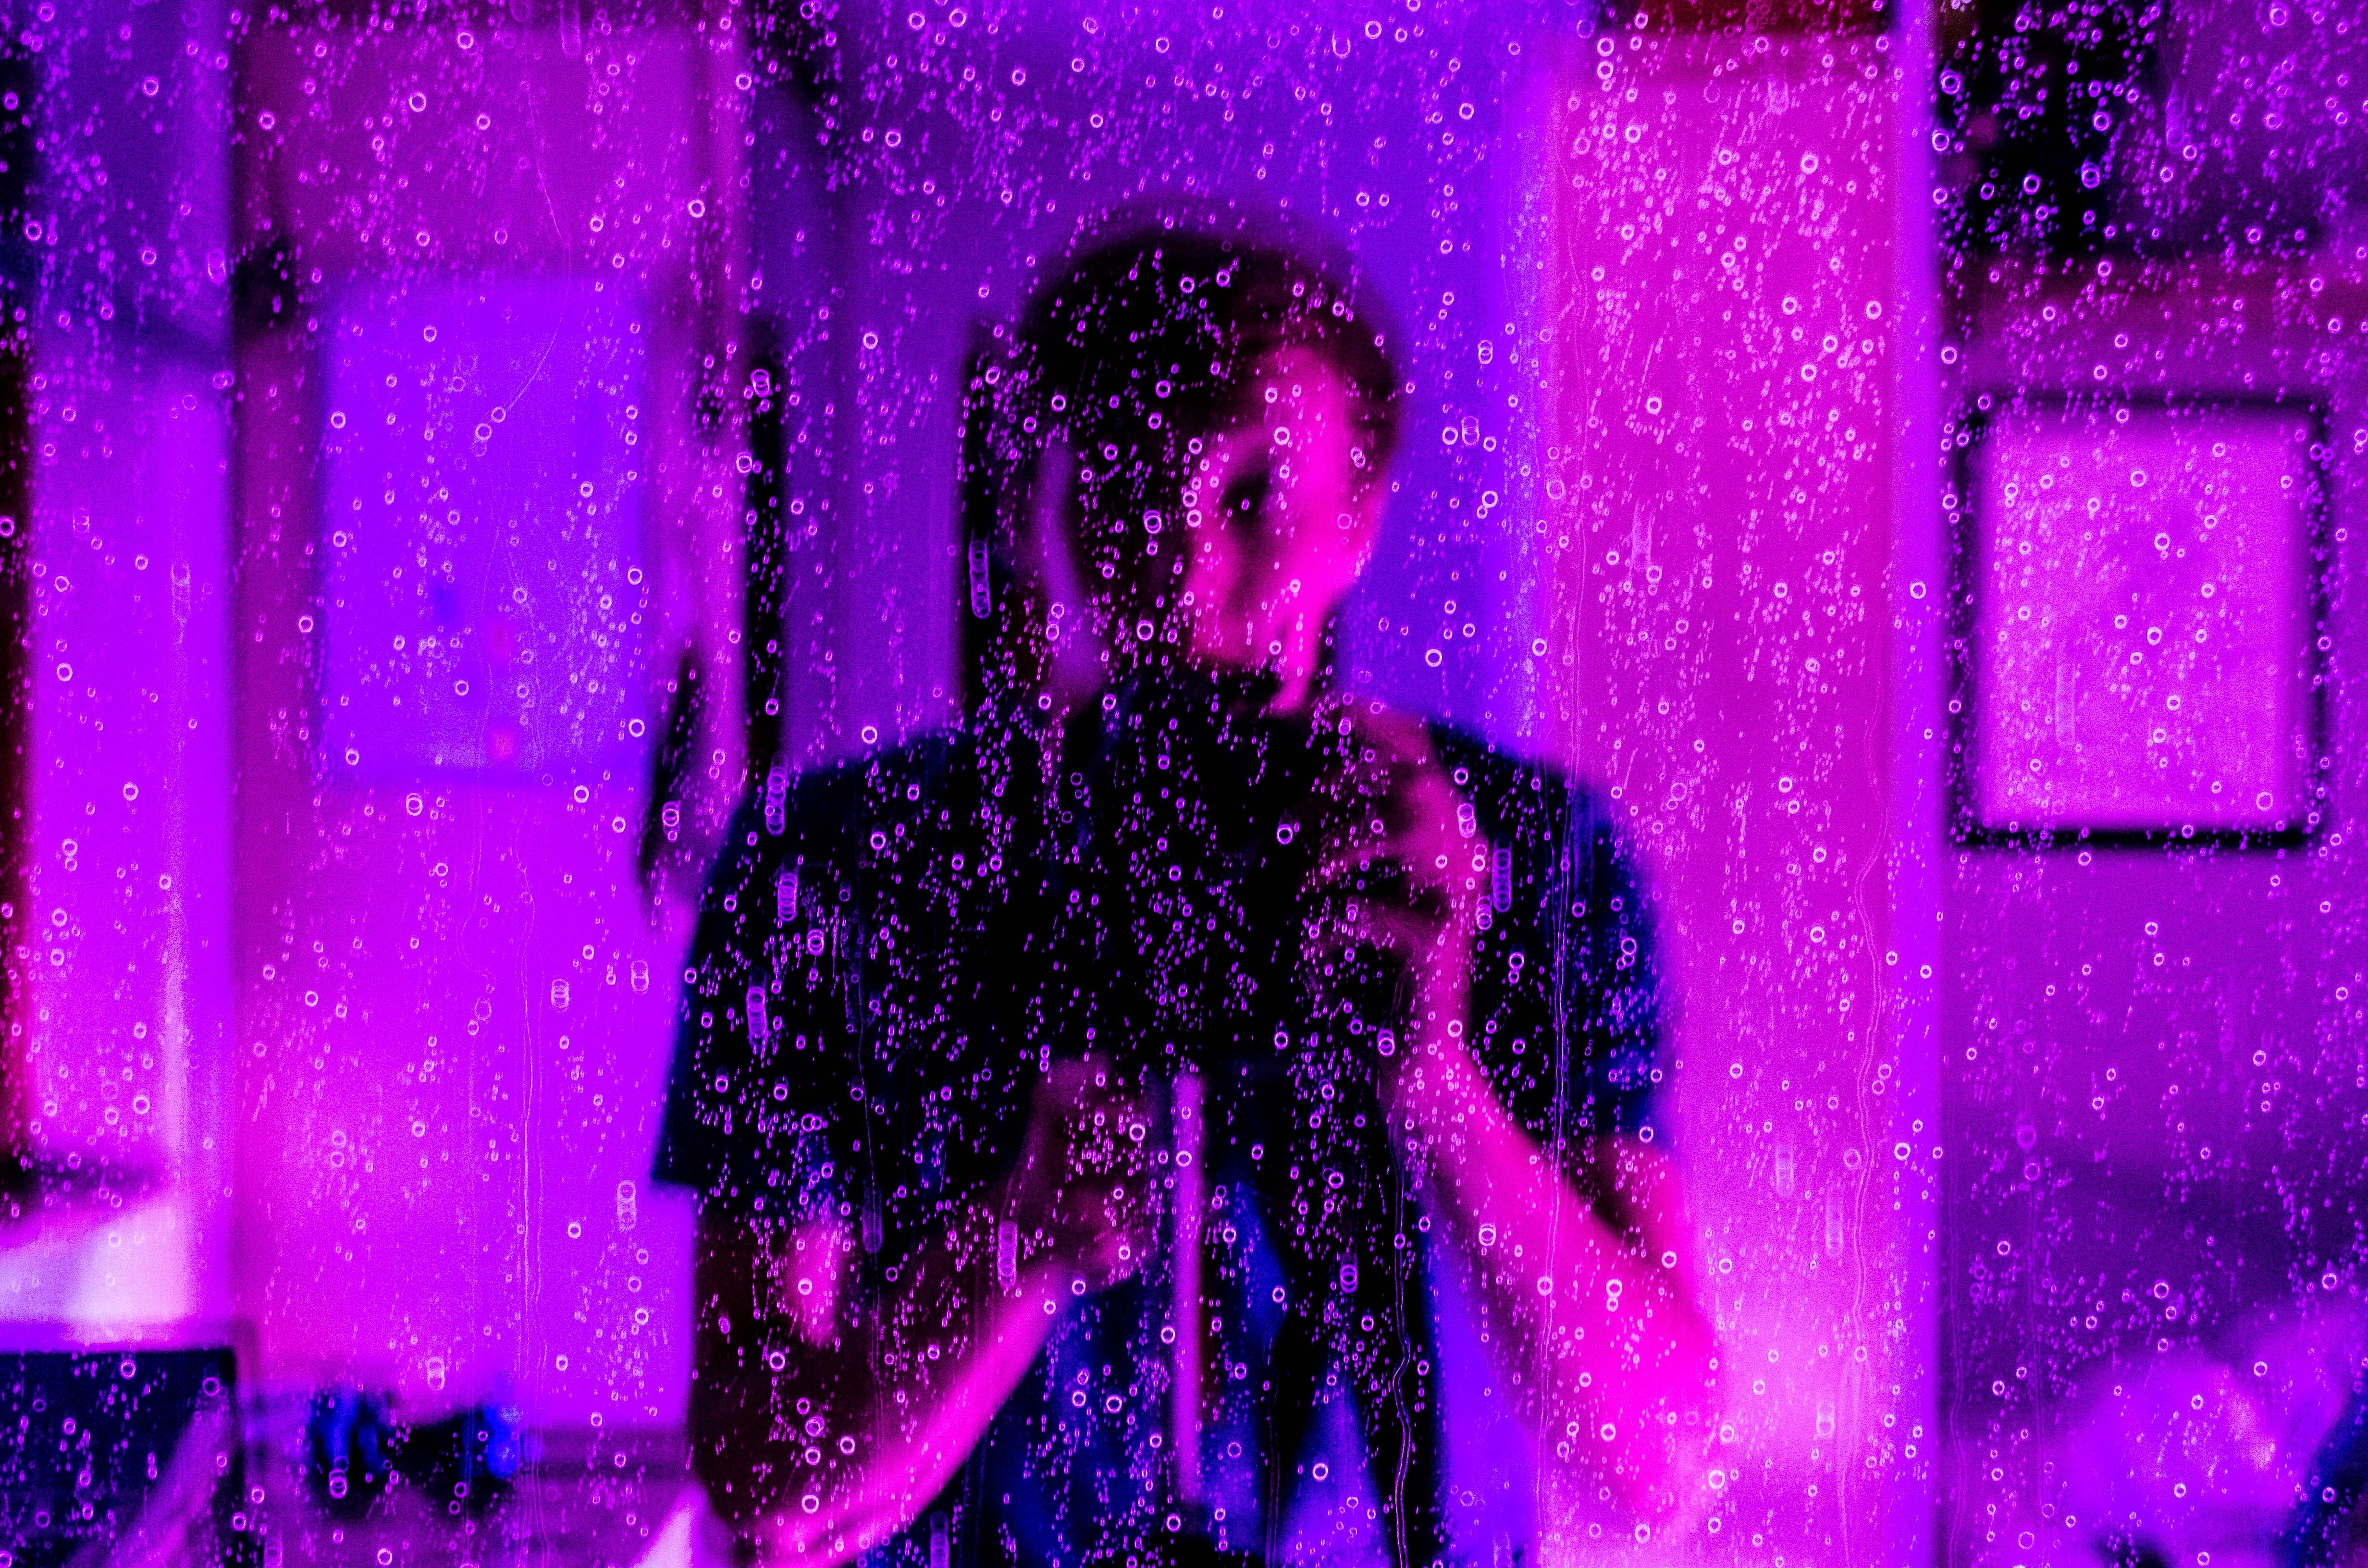
purple, violet, water, graphic design, graphics, magenta, illustration, art